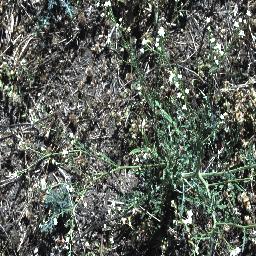
Label: parthenium